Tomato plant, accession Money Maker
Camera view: horizontal (90 deg, fisheye); turntable rotation: 0 degrees
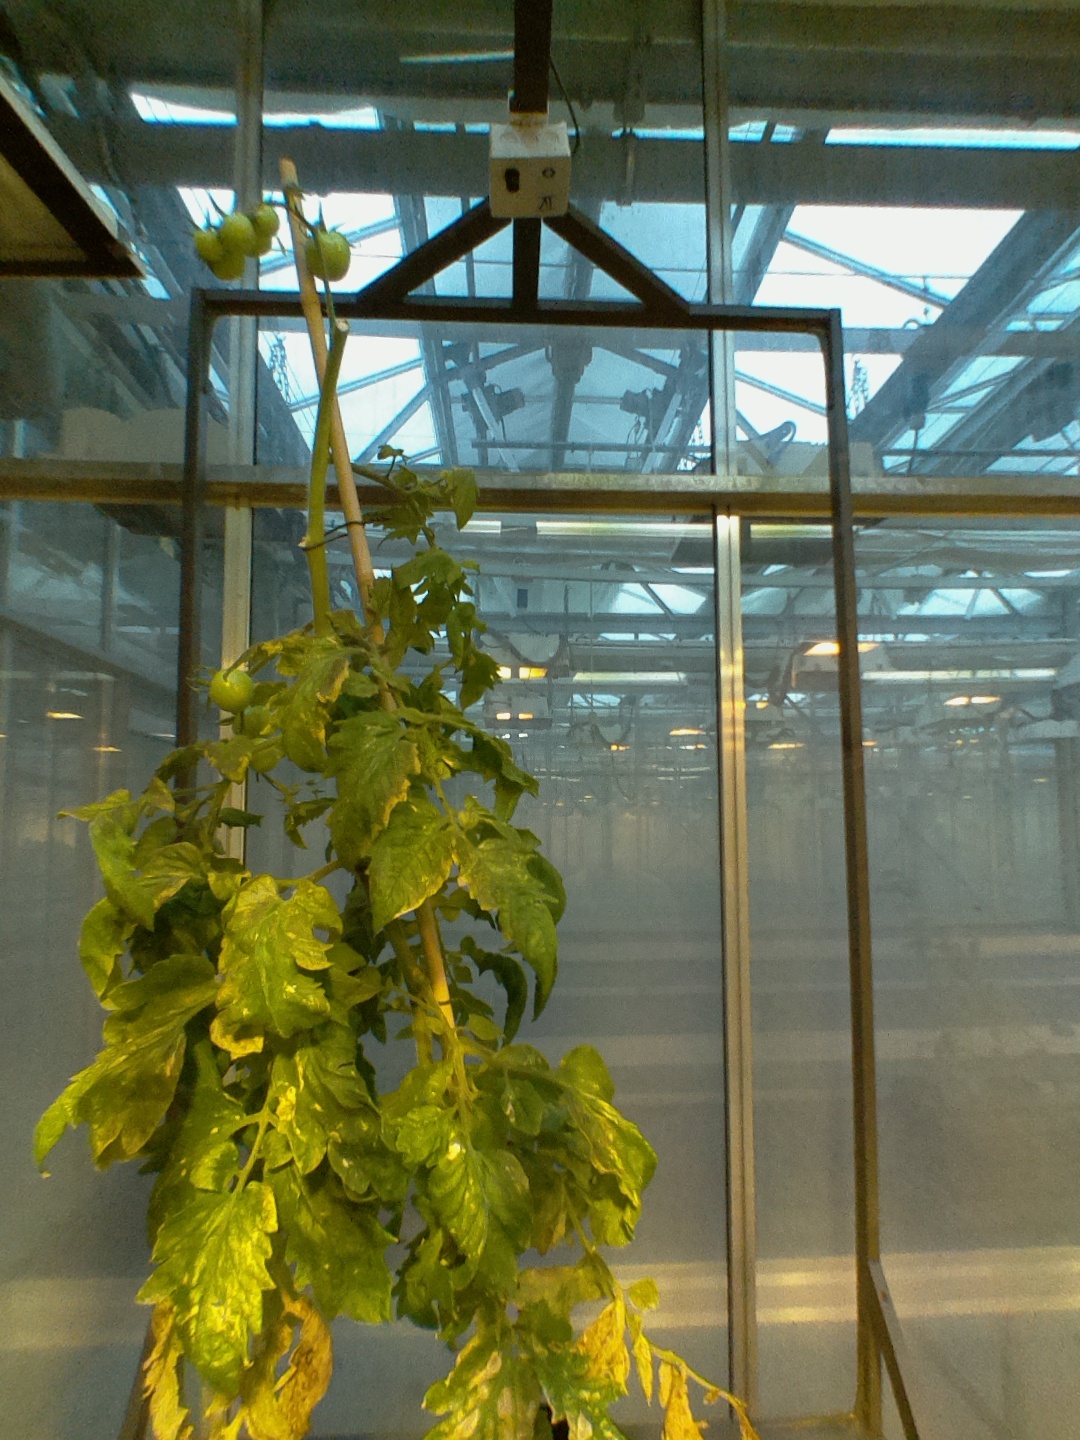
BBCH growth stage 79: 90% -100% of final fruit size